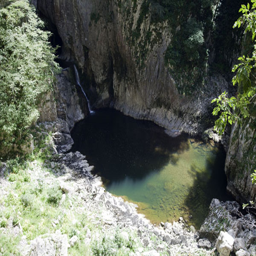
picture consists of waterfalls and a pond just before rushing through the underground canyon